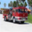
Label: truck